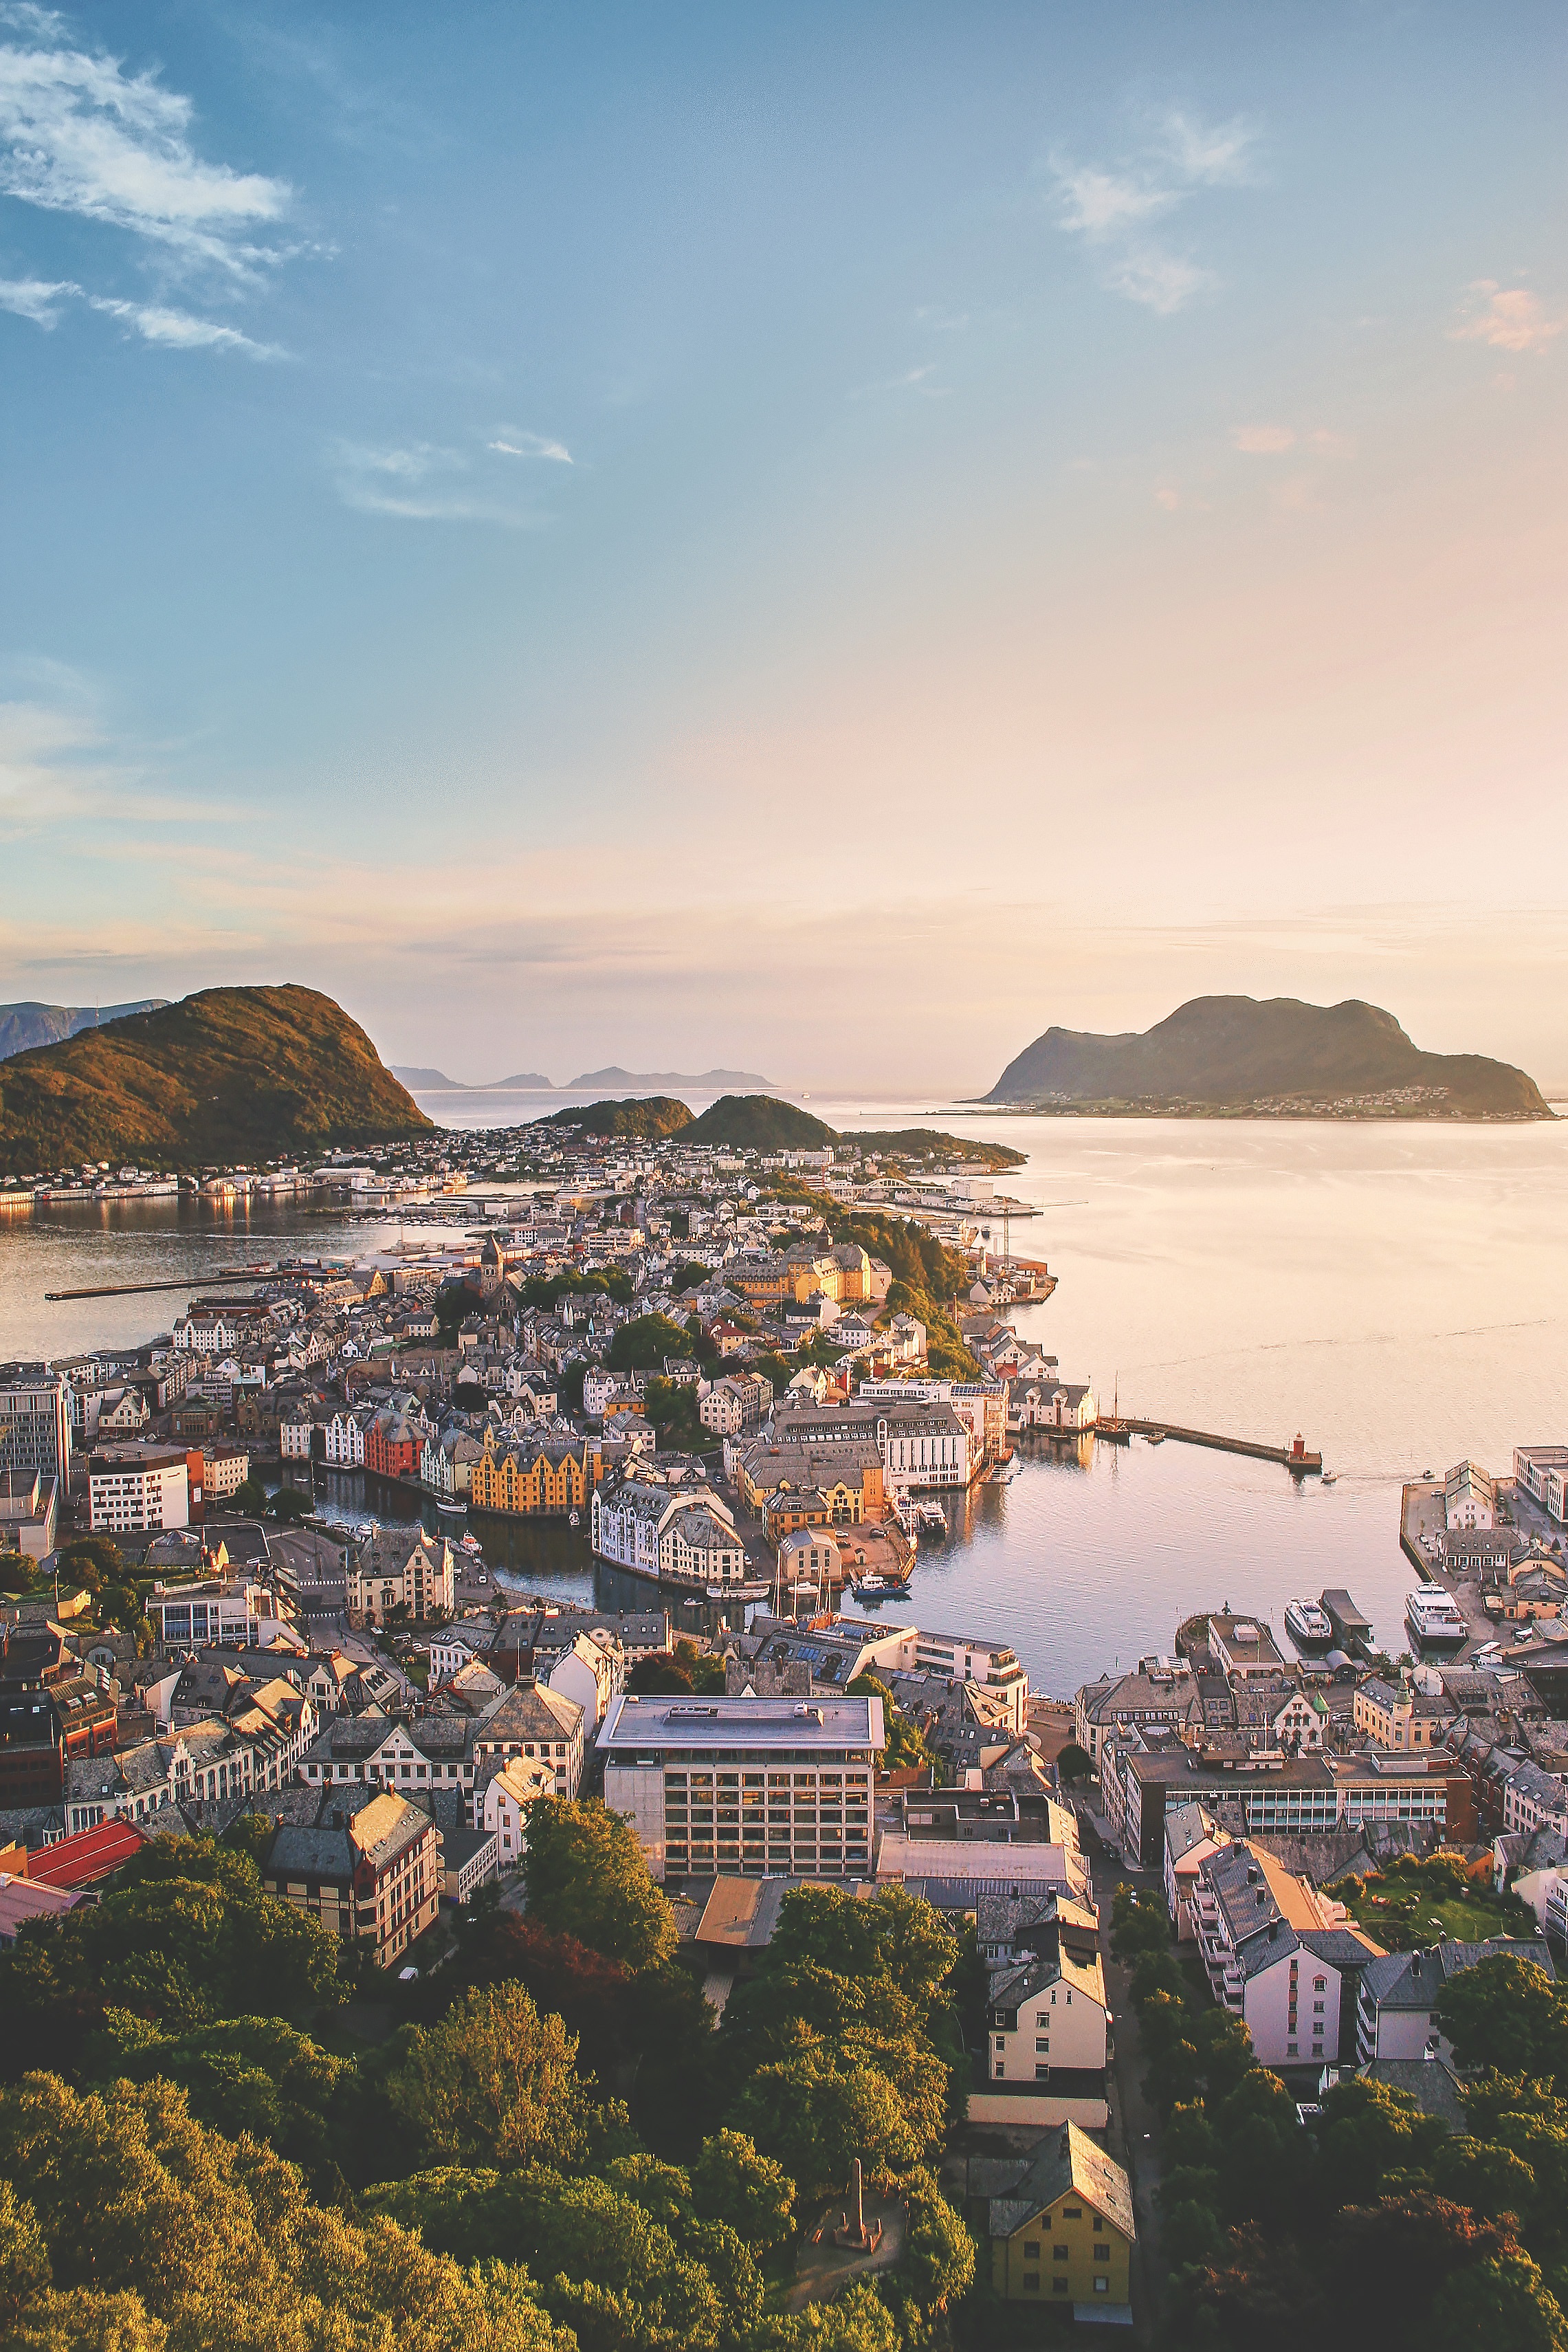
landscape, sea, coast, horizon, mountain, sunset, skyline, house, morning, hill, town, city, cityscape, seaside, dusk, evening, bay, aerial photography